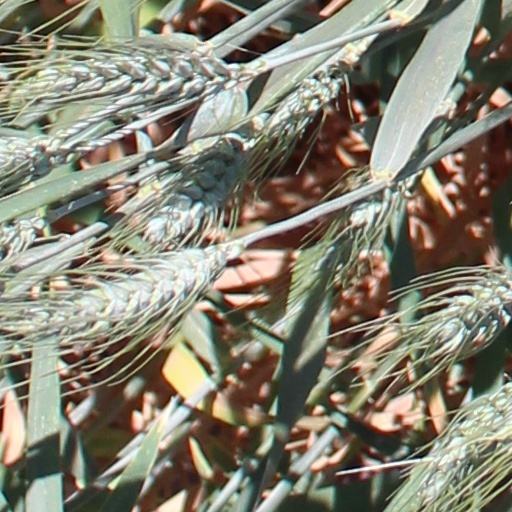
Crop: wheat